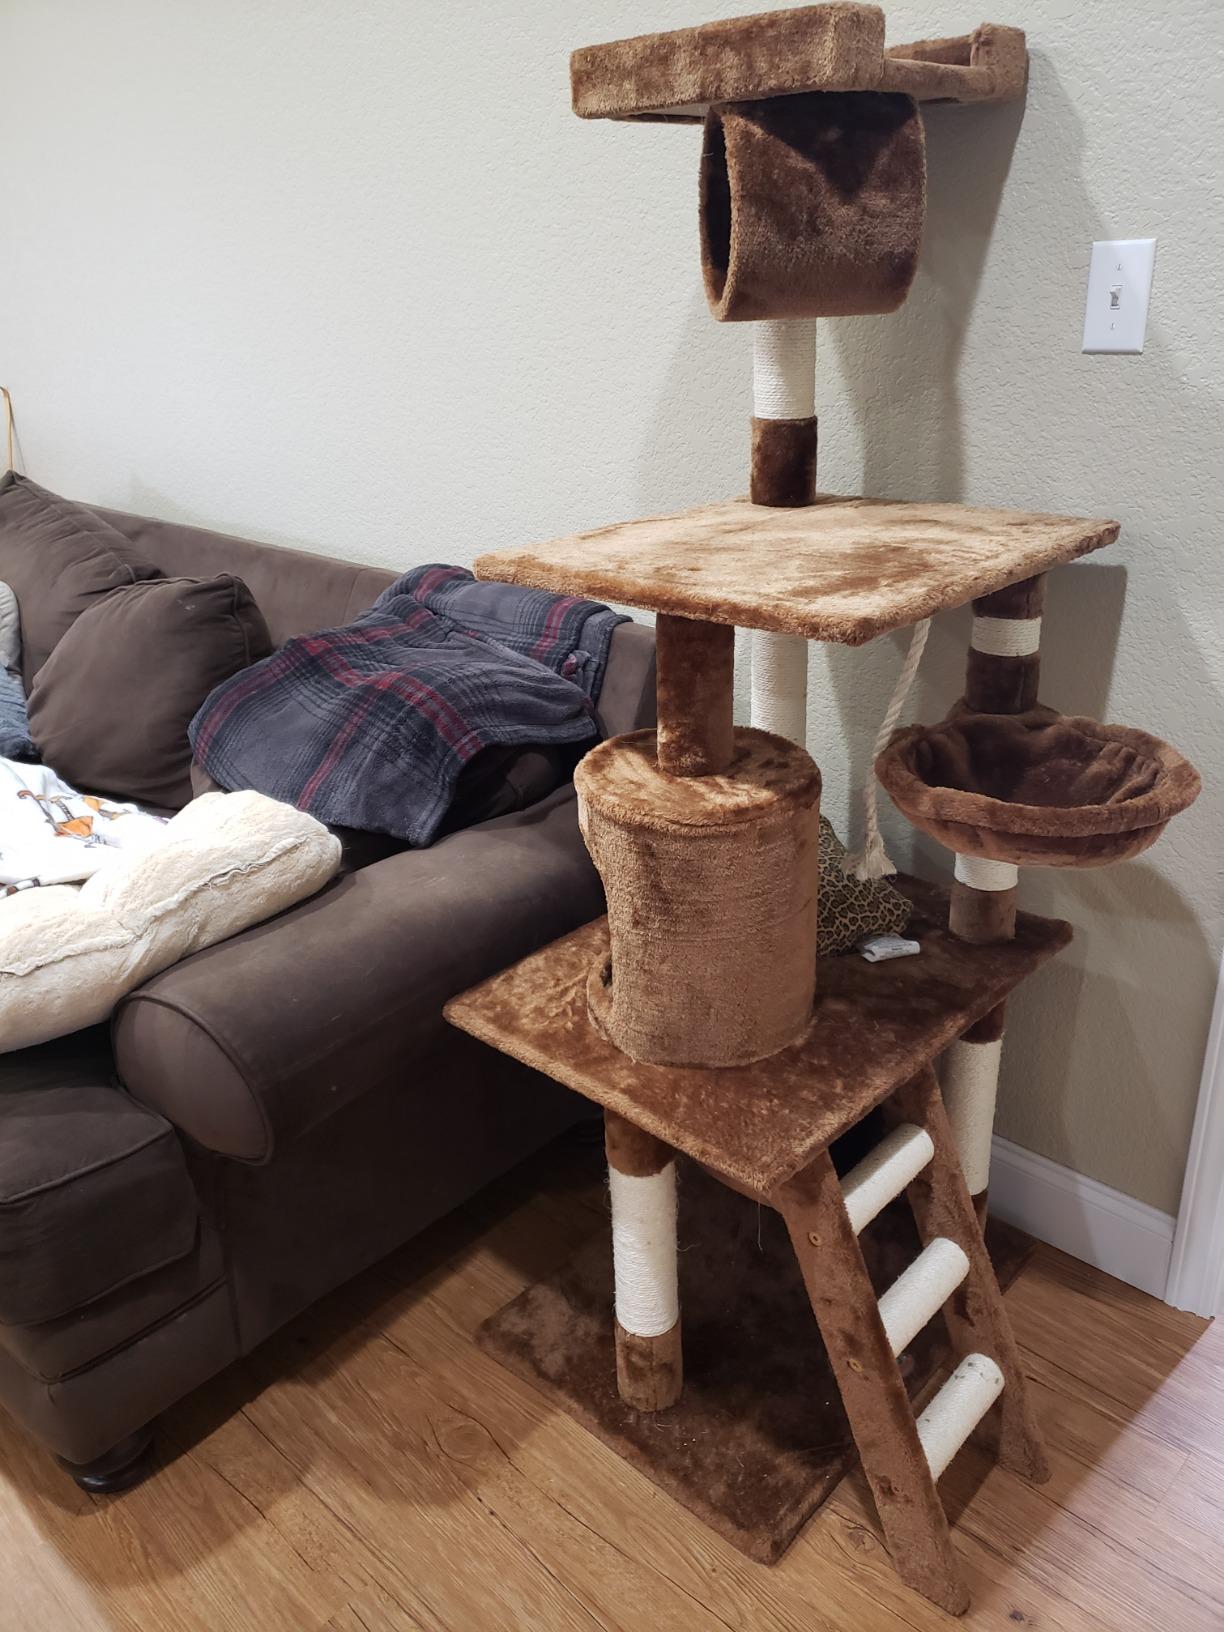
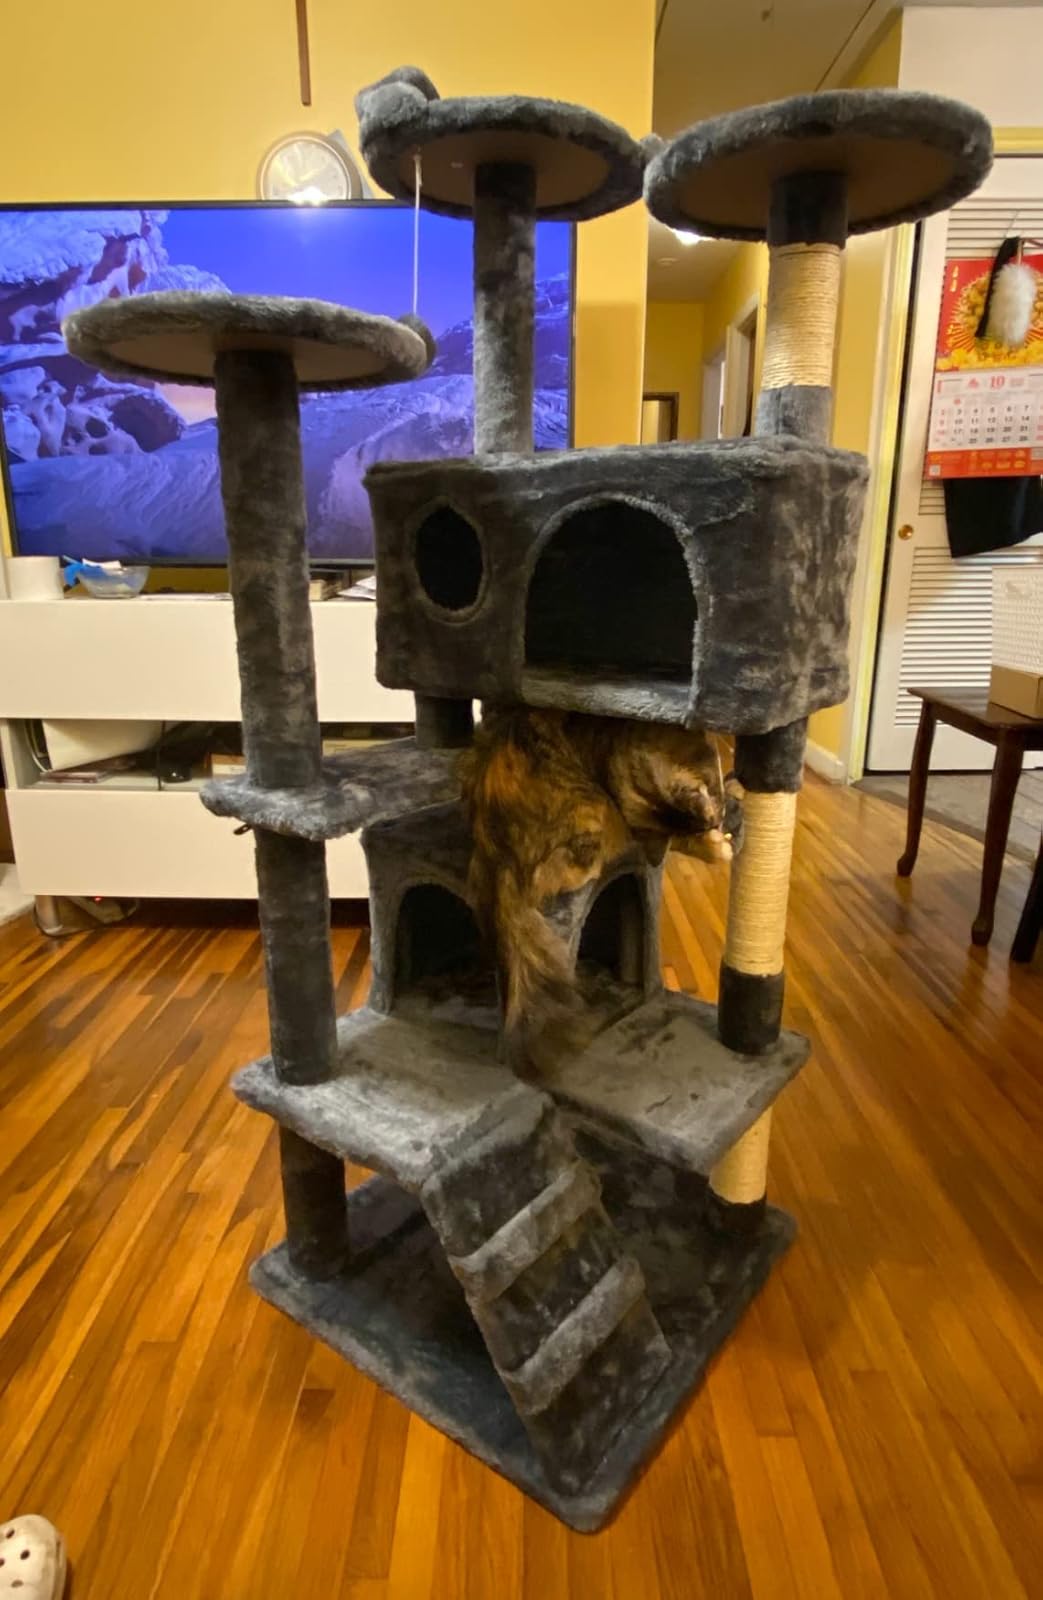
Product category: items_cat tree
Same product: no